Tadeusz Dołęga-Mostowicz

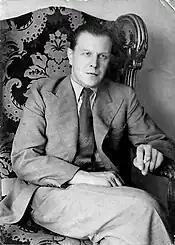
Dołęga-Mostowicz as popular novelist

While working at printing houses, Mostowicz sent short stories to newspapers and was finally discovered to be a talented reporter. From 1925 he was on the staff of the daily "Rzeczpospolita" ("The Republic"), one of the most influential newspapers in Poland. About that time he adopted the pen name ""Dołęga"", after his mother's "Dołęga" coat of arms. While a journalist, he began publishing short stories and pamphlets, many of which achieved considerable popularity.